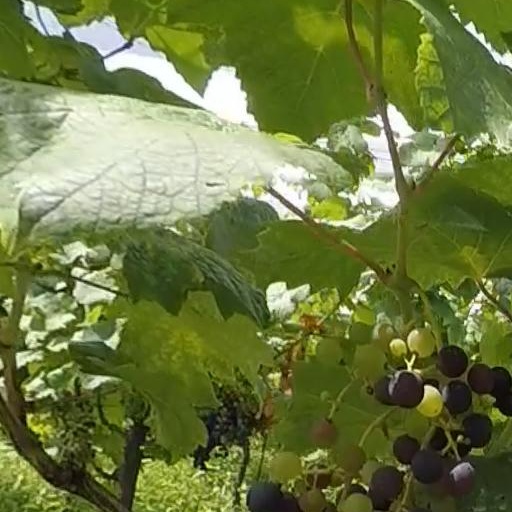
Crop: grape